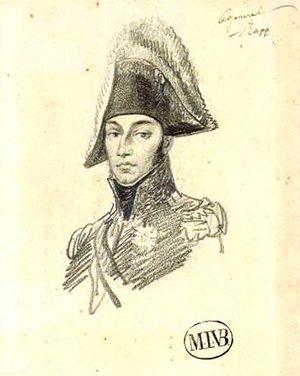
Les mamelouks de la Garde impériale sont une unité de cavalerie légère d'origine égyptienne, créée par Napoléon Bonaparte à son retour d'Égypte, et en service dans l'armée française de 1801 à 1815. Ce corps est la troisième formation de cavalerie intégrée dans la Garde impériale et son premier élément étranger. Initialement recrutés lors de la campagne d'Égypte, les mamelouks sont rapatriés avec les troupes françaises en métropole où ils sont organisés en un escadron, réduit ensuite à une simple compagnie.